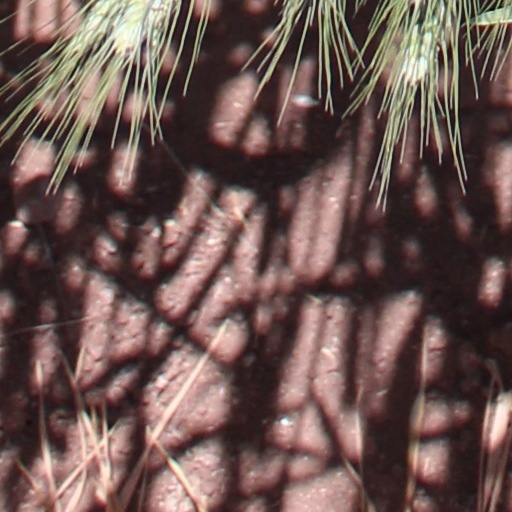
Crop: wheat